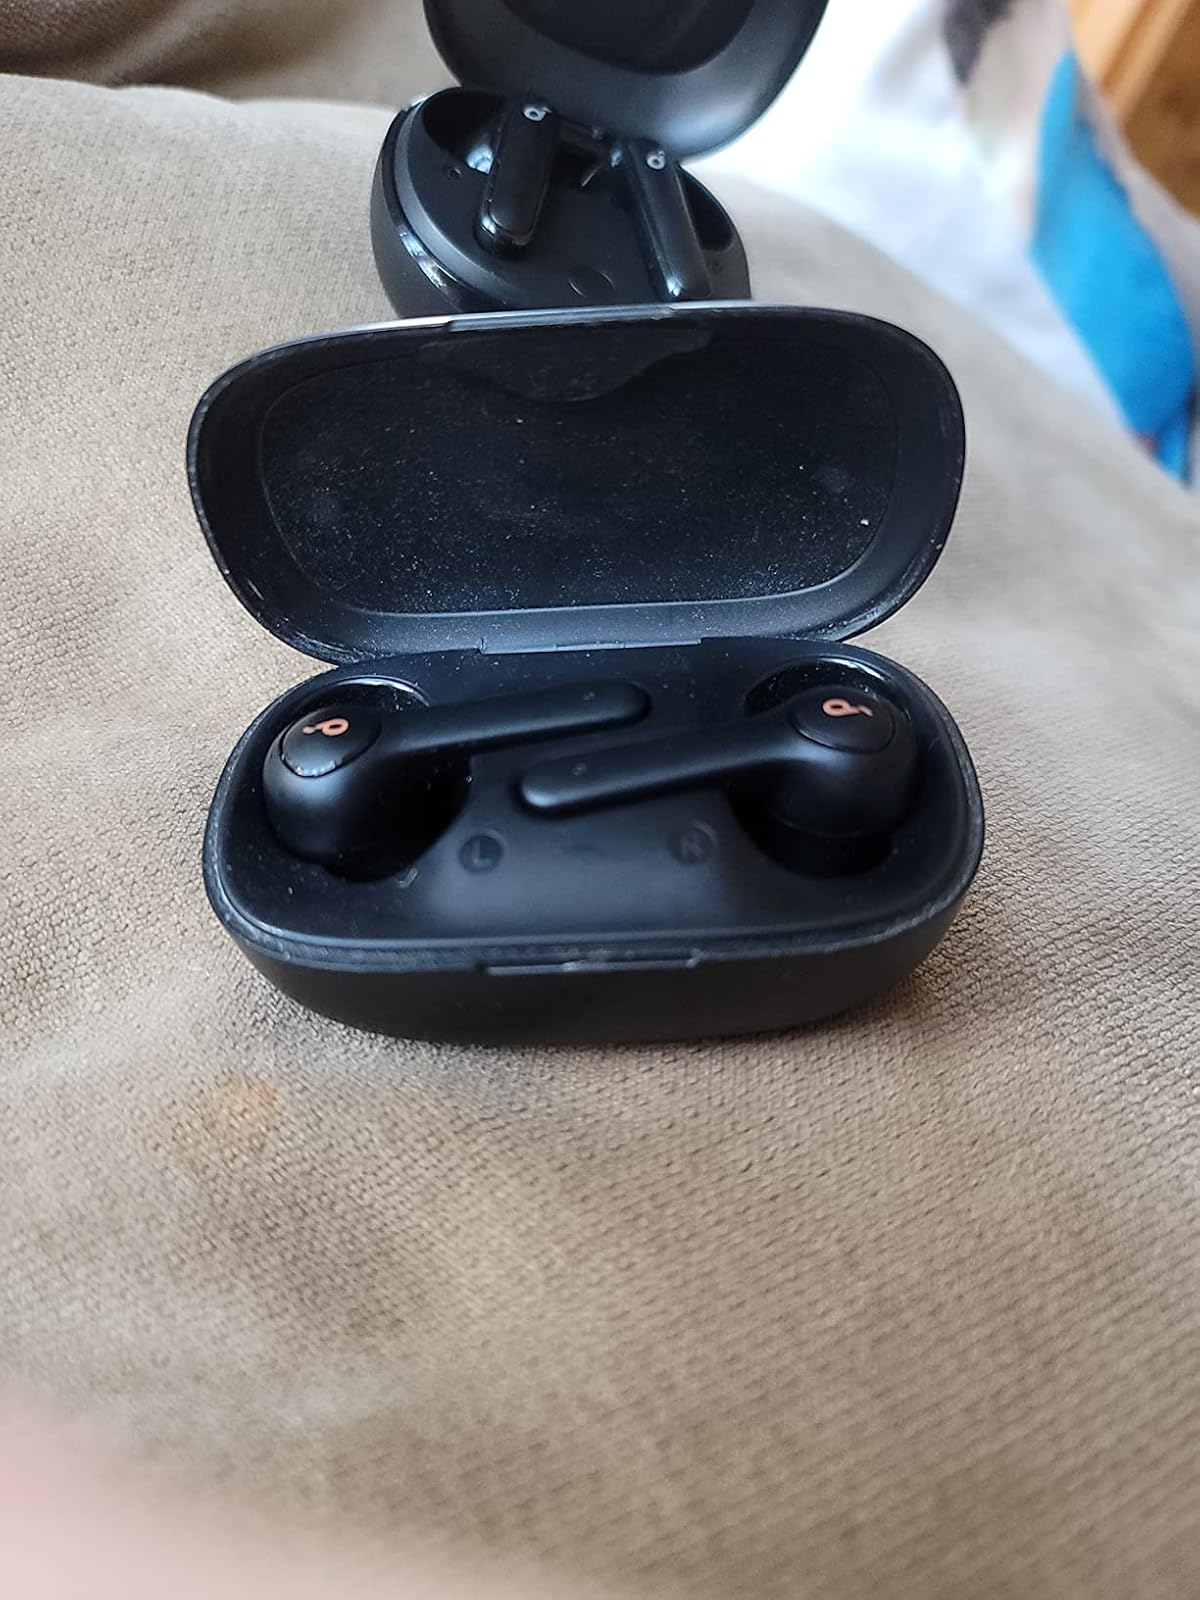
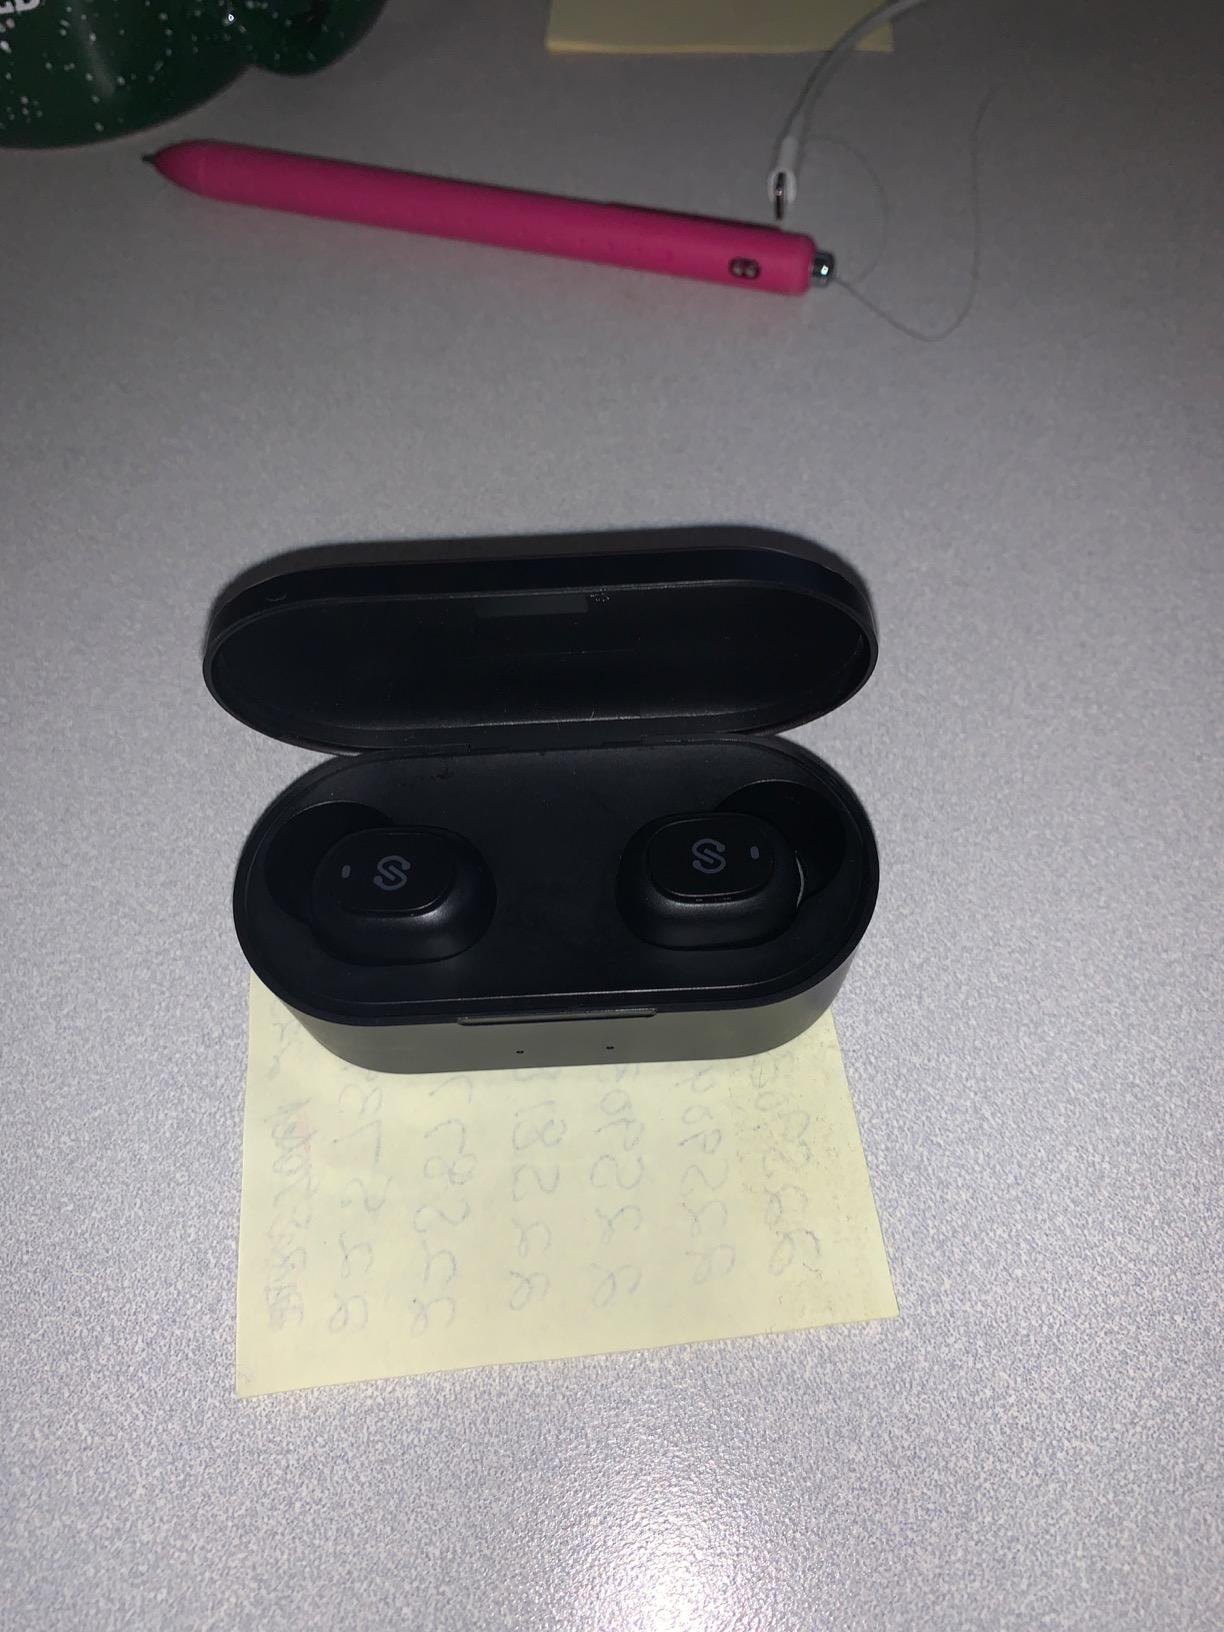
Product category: earbuds
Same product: no